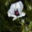
Label: poppy